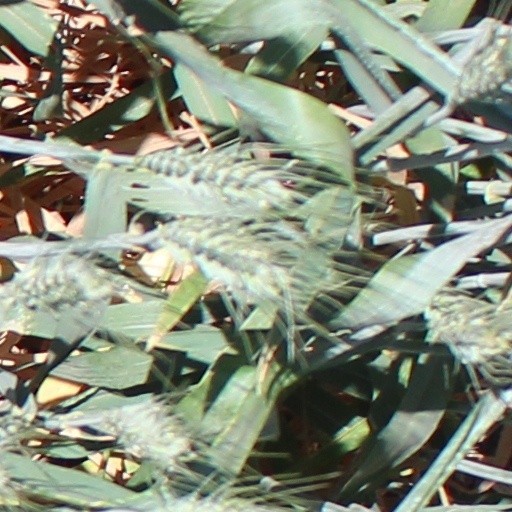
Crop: wheat